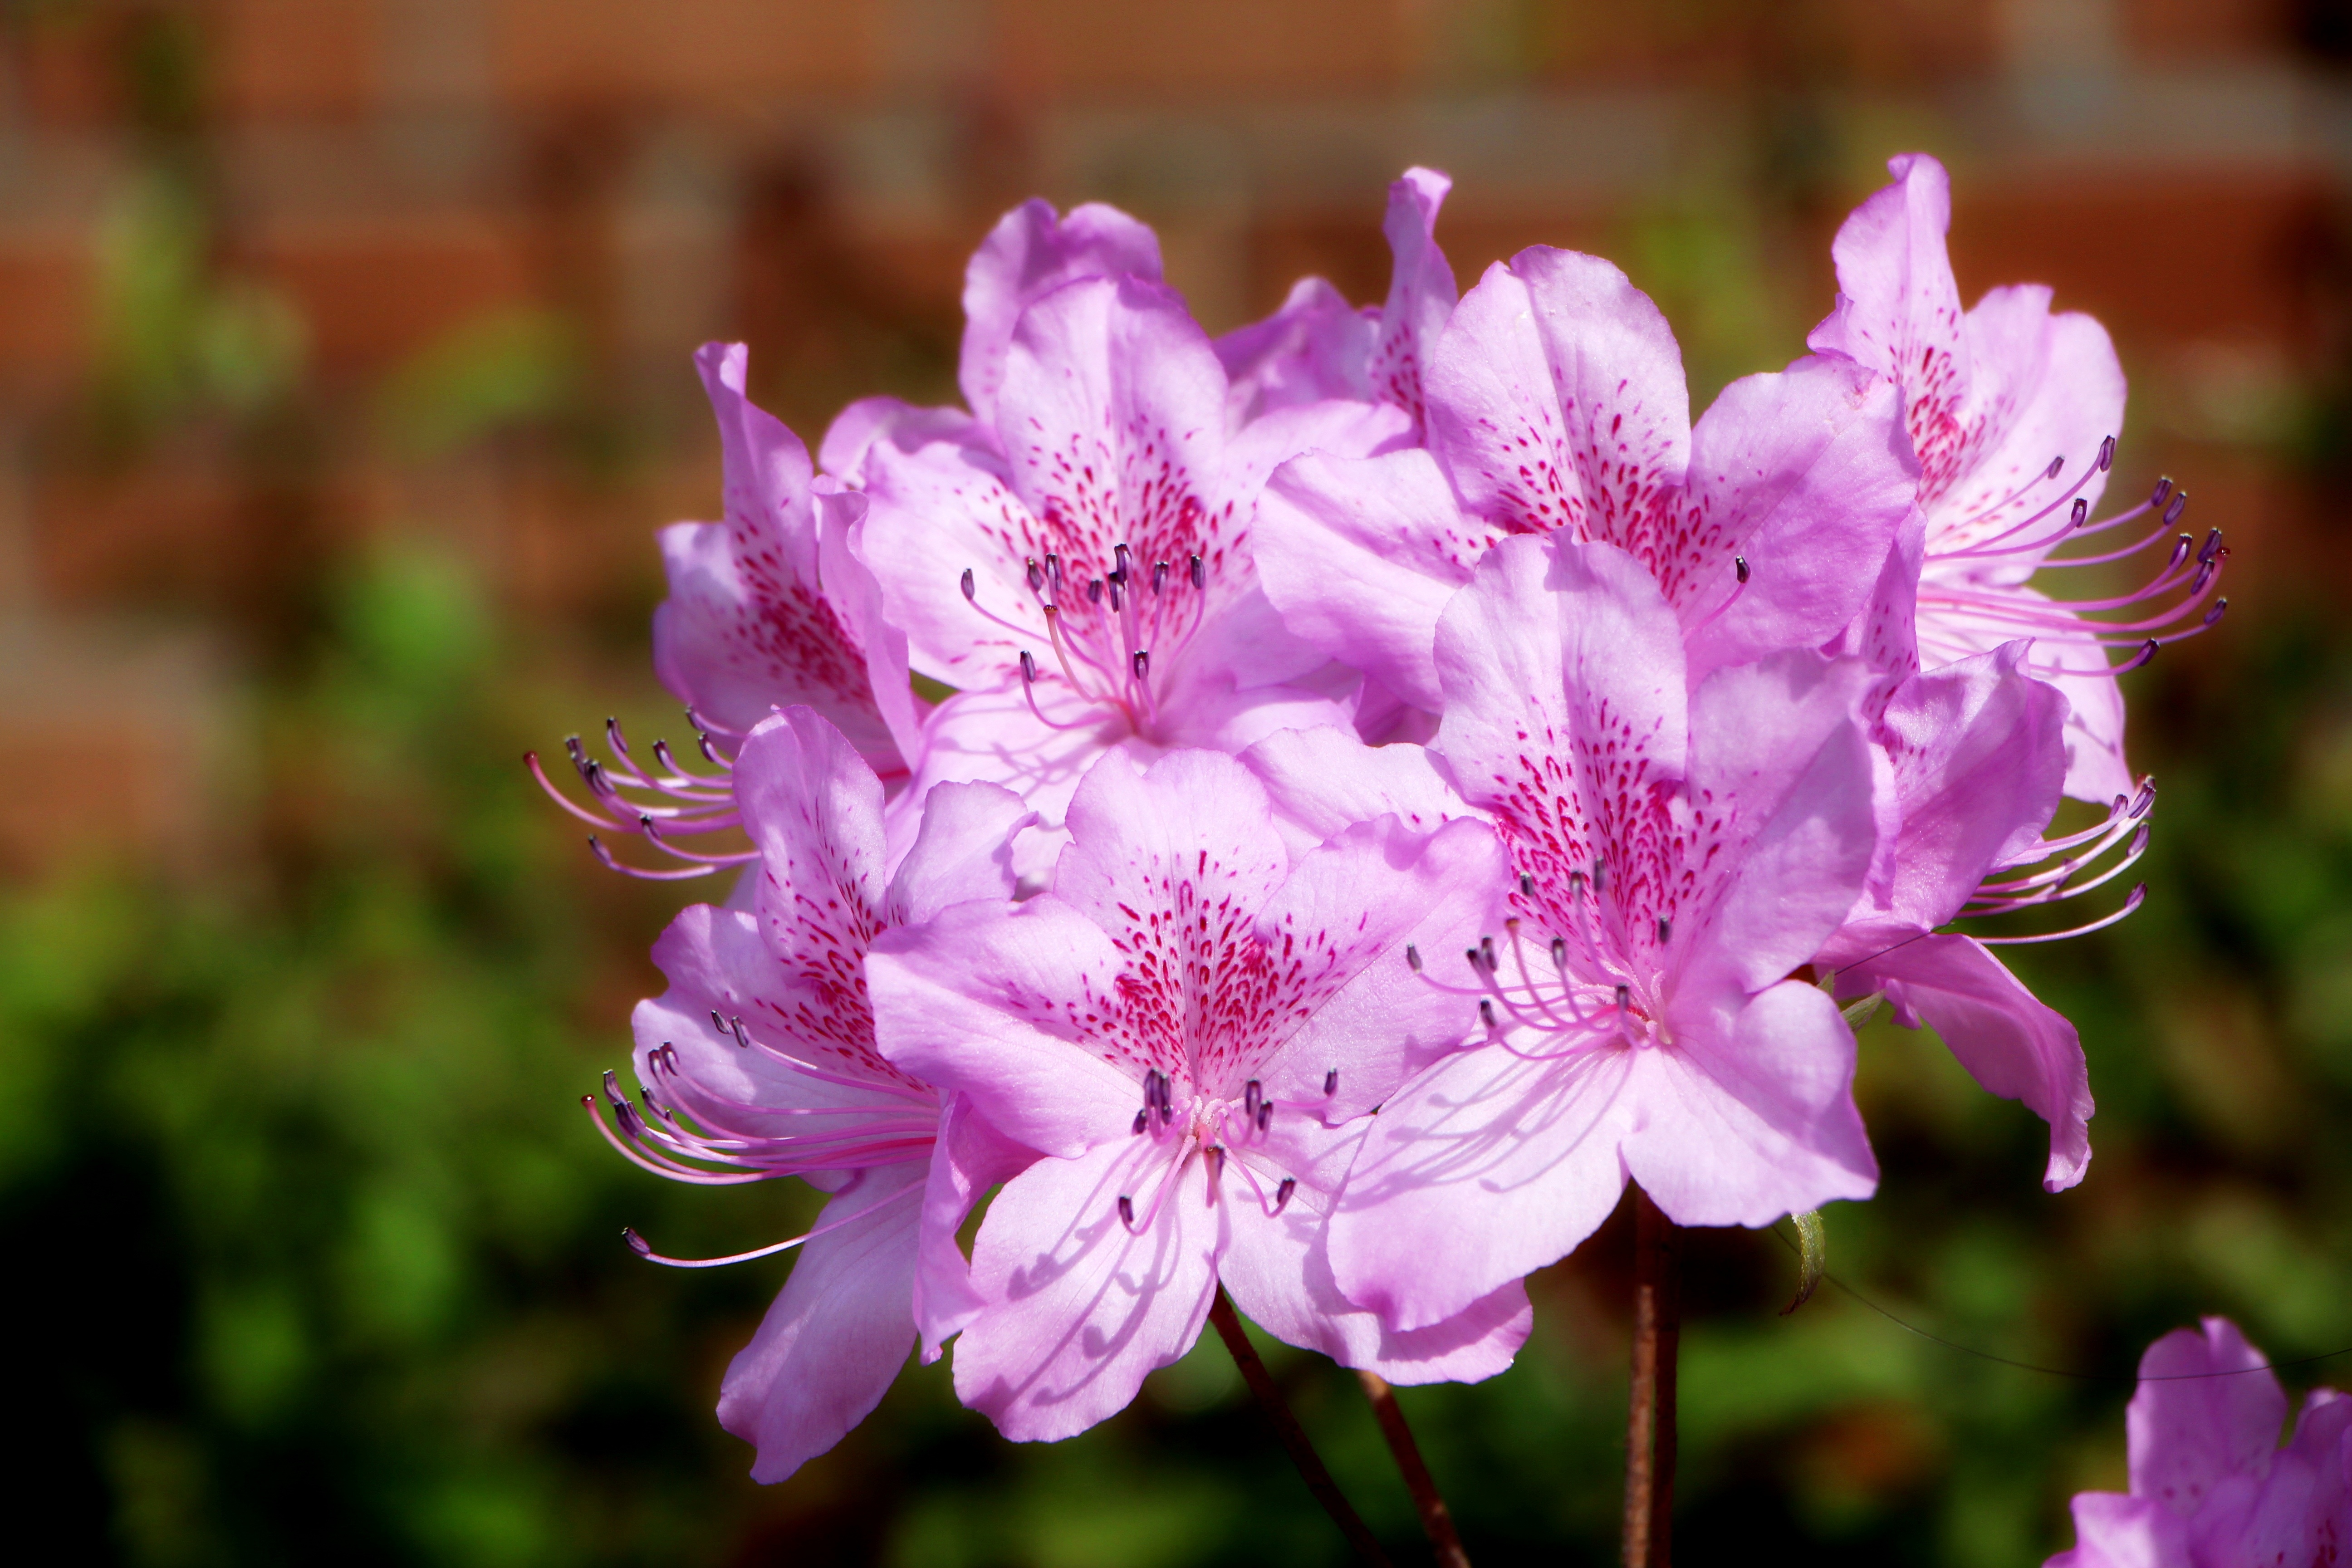
landscape, nature, blossom, plant, flower, petal, spring, botany, pink, flora, plants, wildflower, flowers, shrub, rhododendron, april, spring flowers, azalea, pink flower, macro photography, red flowers, hwasaham, flower tree, flowering plant, flower gardens, azalea flowers, woody plant, land plant